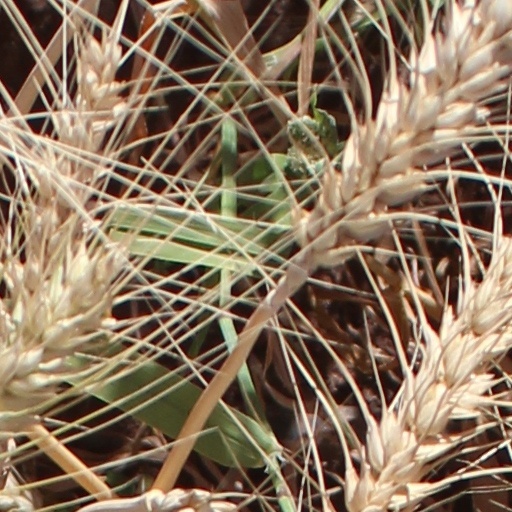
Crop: wheat